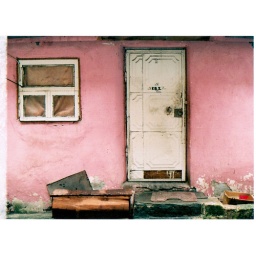
doors in wall